Ru (upper garment)

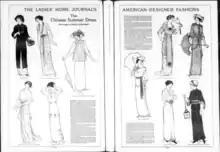
Chinese-style garments, including Chinese tops, designed by US designers in 1910s, published from the Chinese Summer dress from Ladies’ Home Journal of June 1913: Vol 30 Issue 6, page 26 and 27

Chinese also influenced various designs and styles of in the United States. Chinese jackets with wrap closure also influenced American fashion in the early 1900s; an example of such jacket is the (#4777), which appeared in American women's magazine, The Delineator, in 1901. In volume 57, The Delineator described it as being "Ladies' Chinese dressing", and as having "a strong suggestion of the Orient". The was designed to be loose-fitting, a wrap closure on the left side (known as in China) which closes with satin ribbon ties; it also featured deep side vents, which was considered as being a "novel effect", and was trimmed with a single band creating a fancy outline. The of Volume 57 (#4777) reappeared in Volume 58 of The Delineator along with another Chinese-style inspired wrap top (#3920), one of which closed on the right side (known as in China) with a single ribbon. The Ladies' Chinese dressing sac #3920 appeared at least a year earlier and was published in Volume 56 of The Delineator of 1900. Likewise, Japanese Kimono-style with wrap closure, also influenced American summer fashion in the early 1900s; these became known as "Misses' or girls' Japanese wrapper" or "lounging-robe".